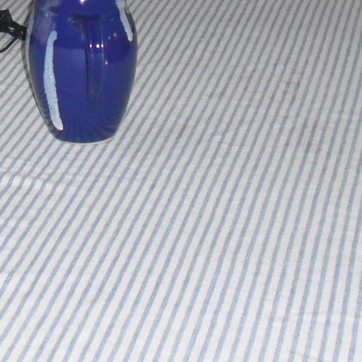
Material: fabric